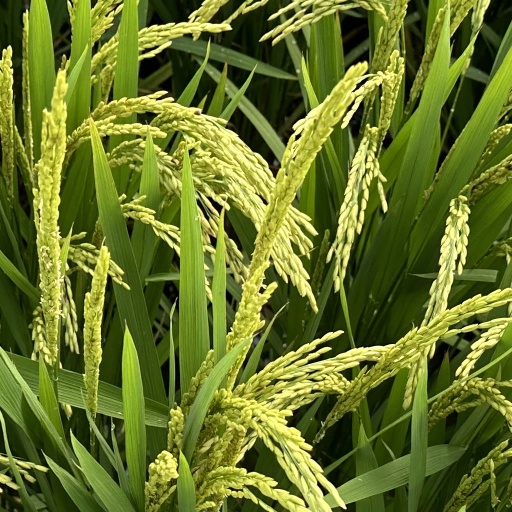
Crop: rice